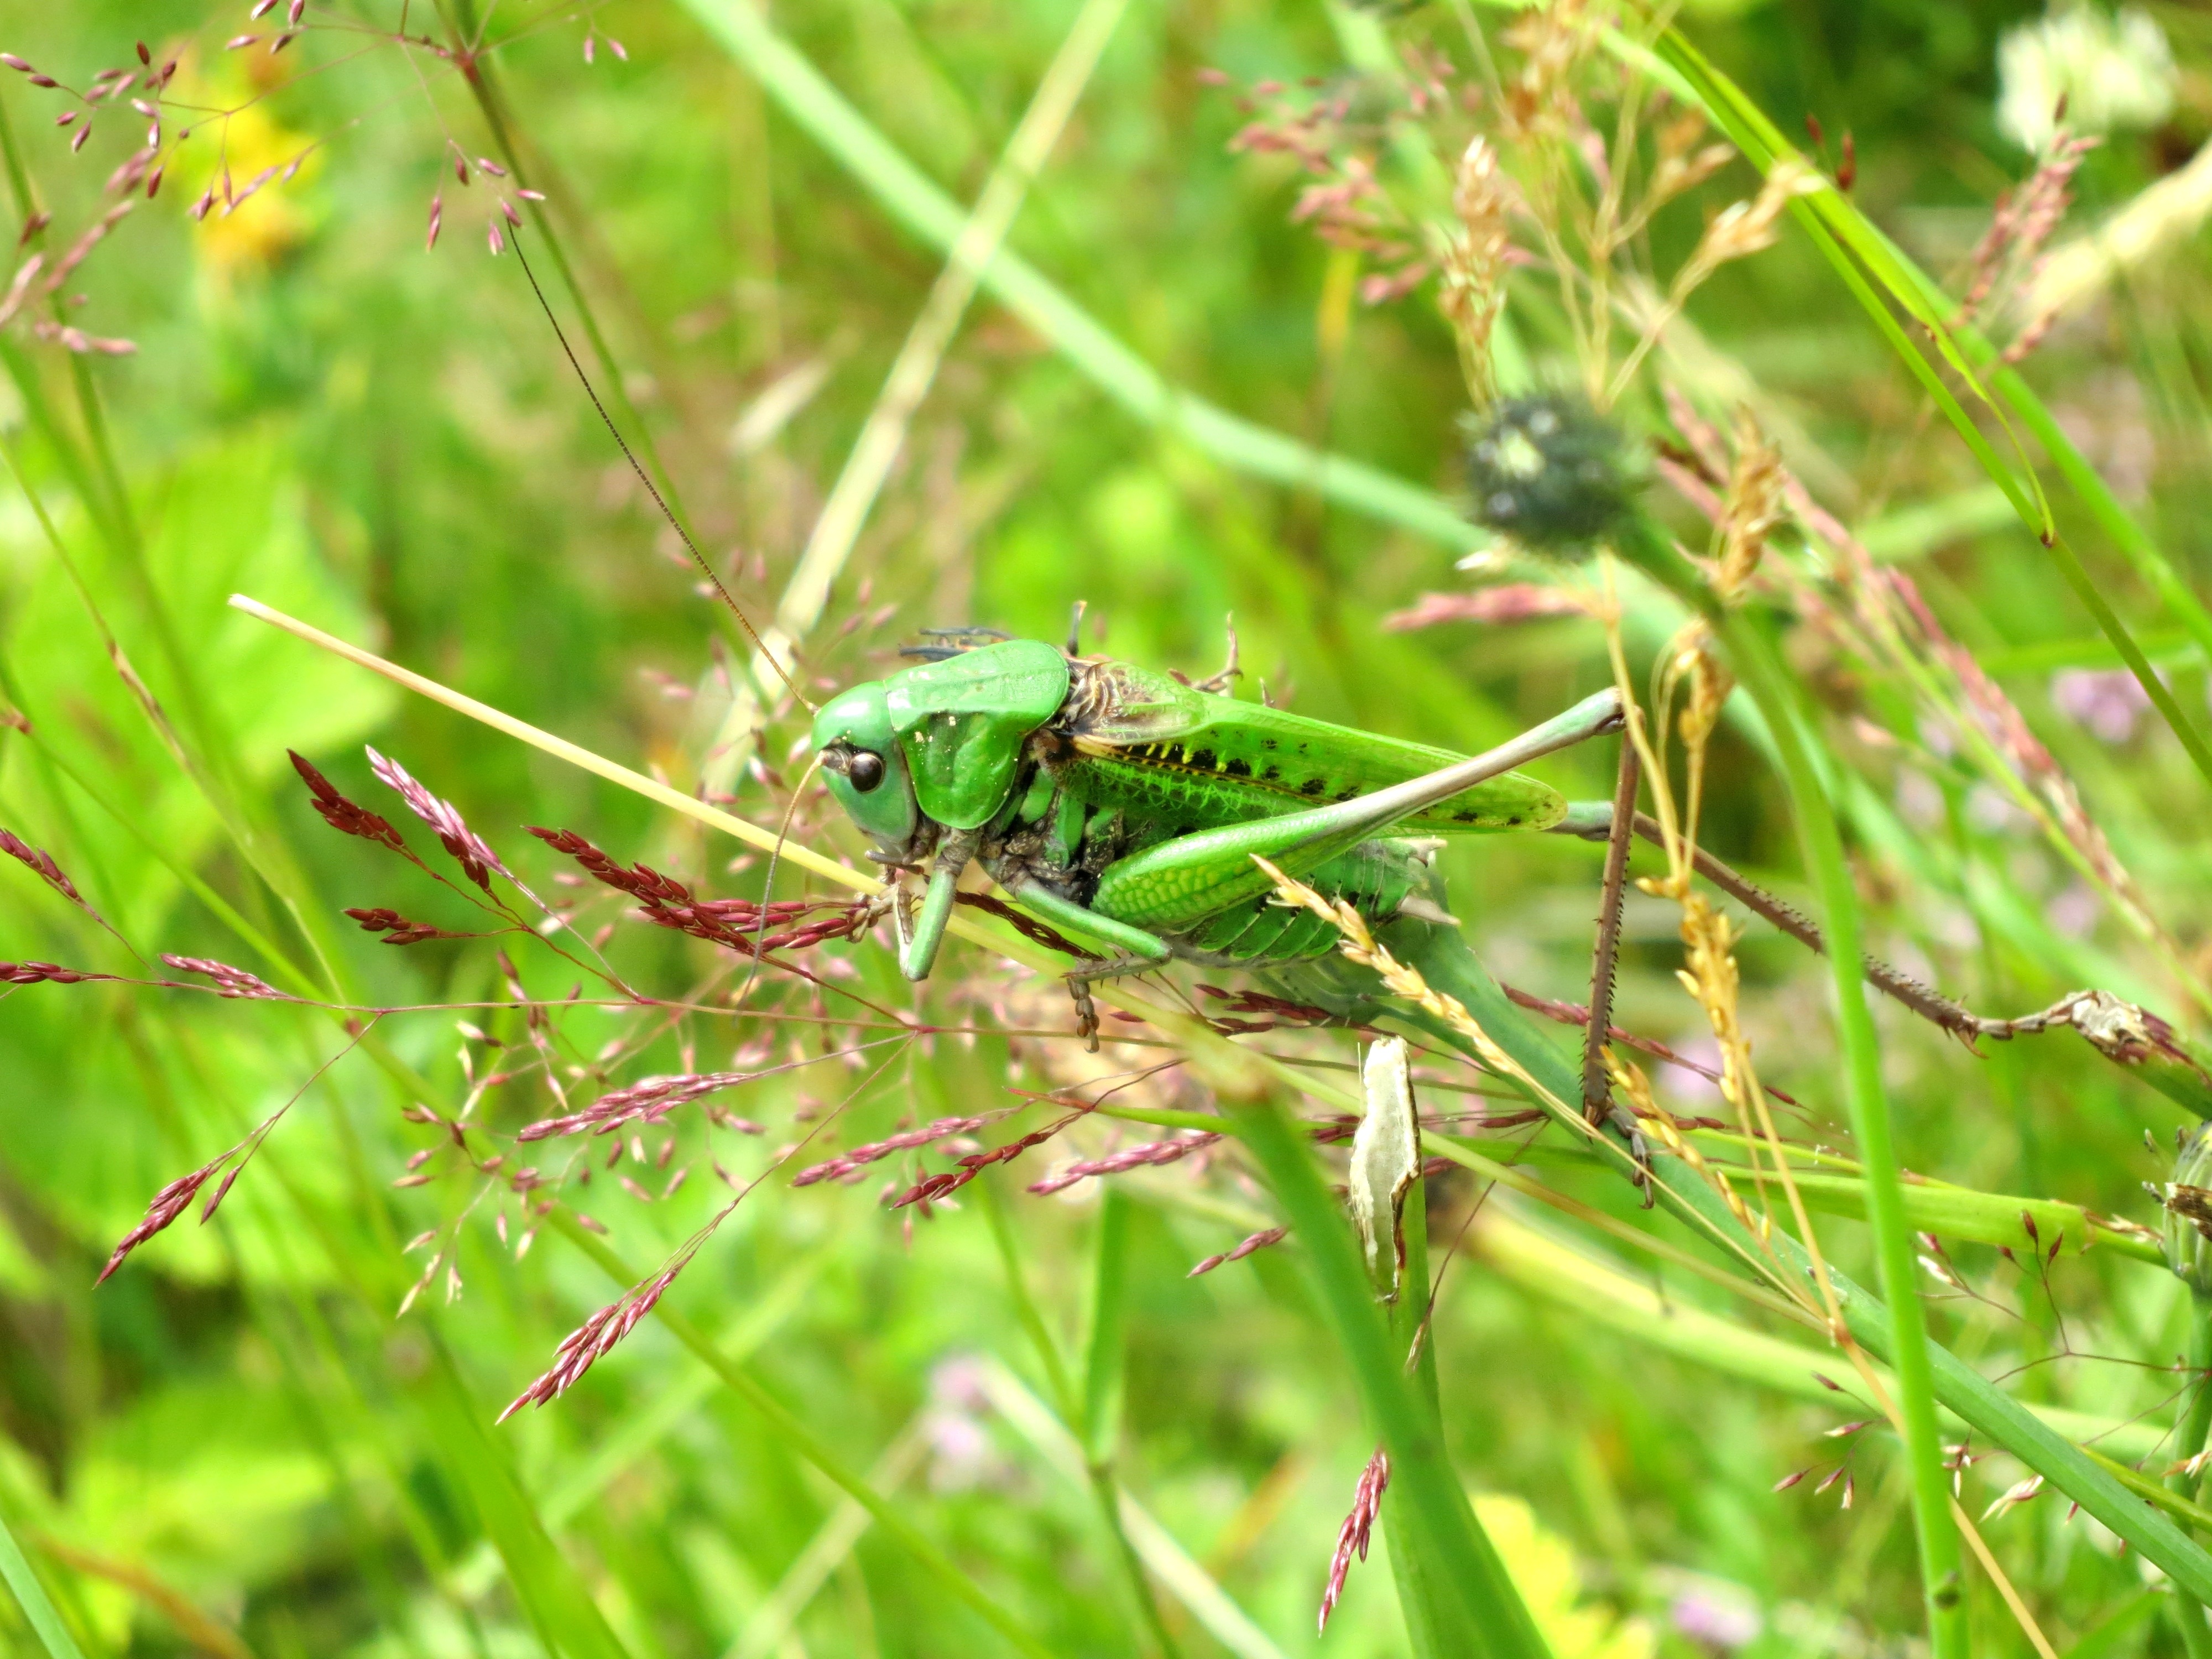
nature, grass, lawn, meadow, france, wildlife, green, insect, fauna, invertebrate, damselfly, grasshopper, locust, macro photography, grass family, cricket like insect